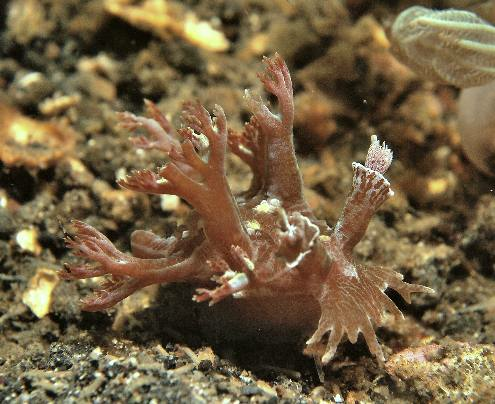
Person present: No